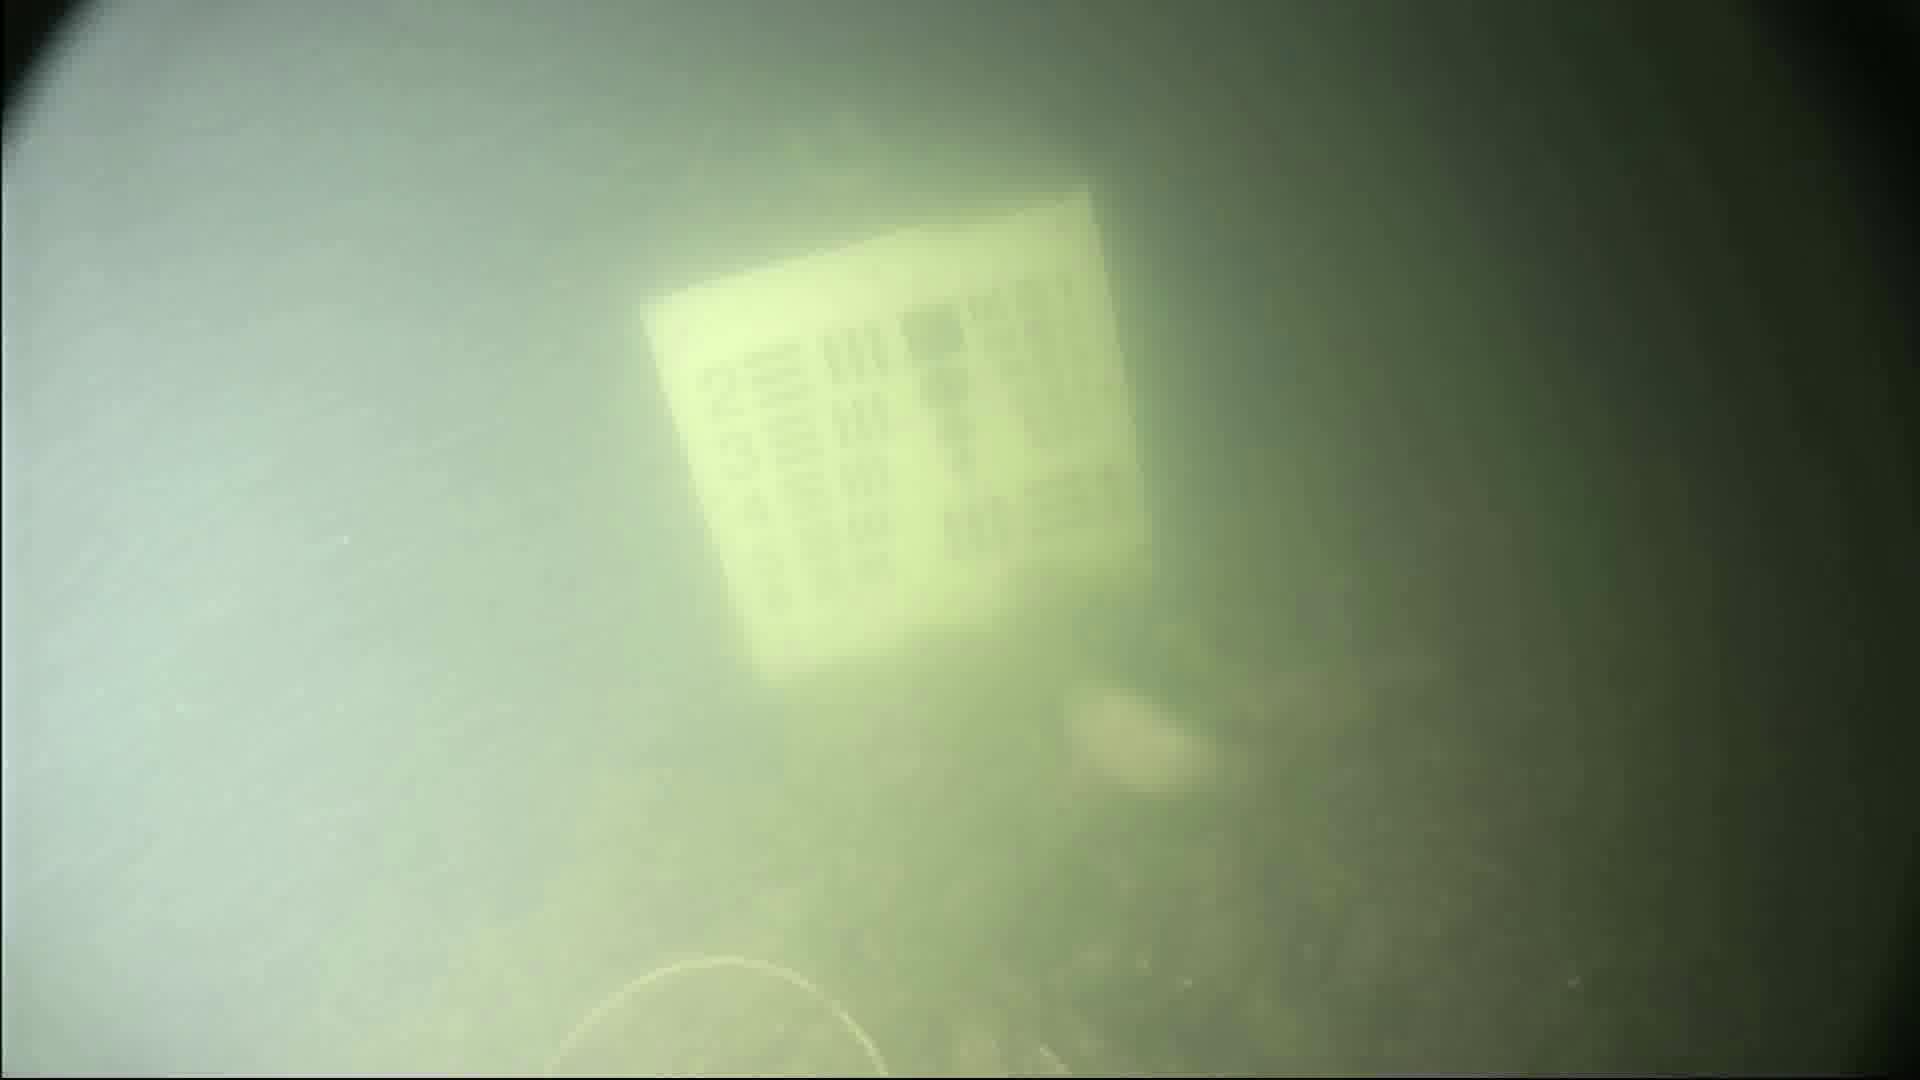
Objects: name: fish